Dovbush rocks

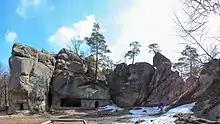
Dovbush rocks

The Rocks of Dovbush is a group of natural and man-made structures carved out of rock at around 980 m ASL approximately 3 km from the village Bubnyshche in the Ivano-Frankivsk Oblast (province) of western Ukraine. The name of the formations comes from a leader of the "opryshky" movement, Oleksa Dovbush.